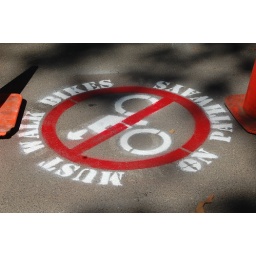
street sign in central park.